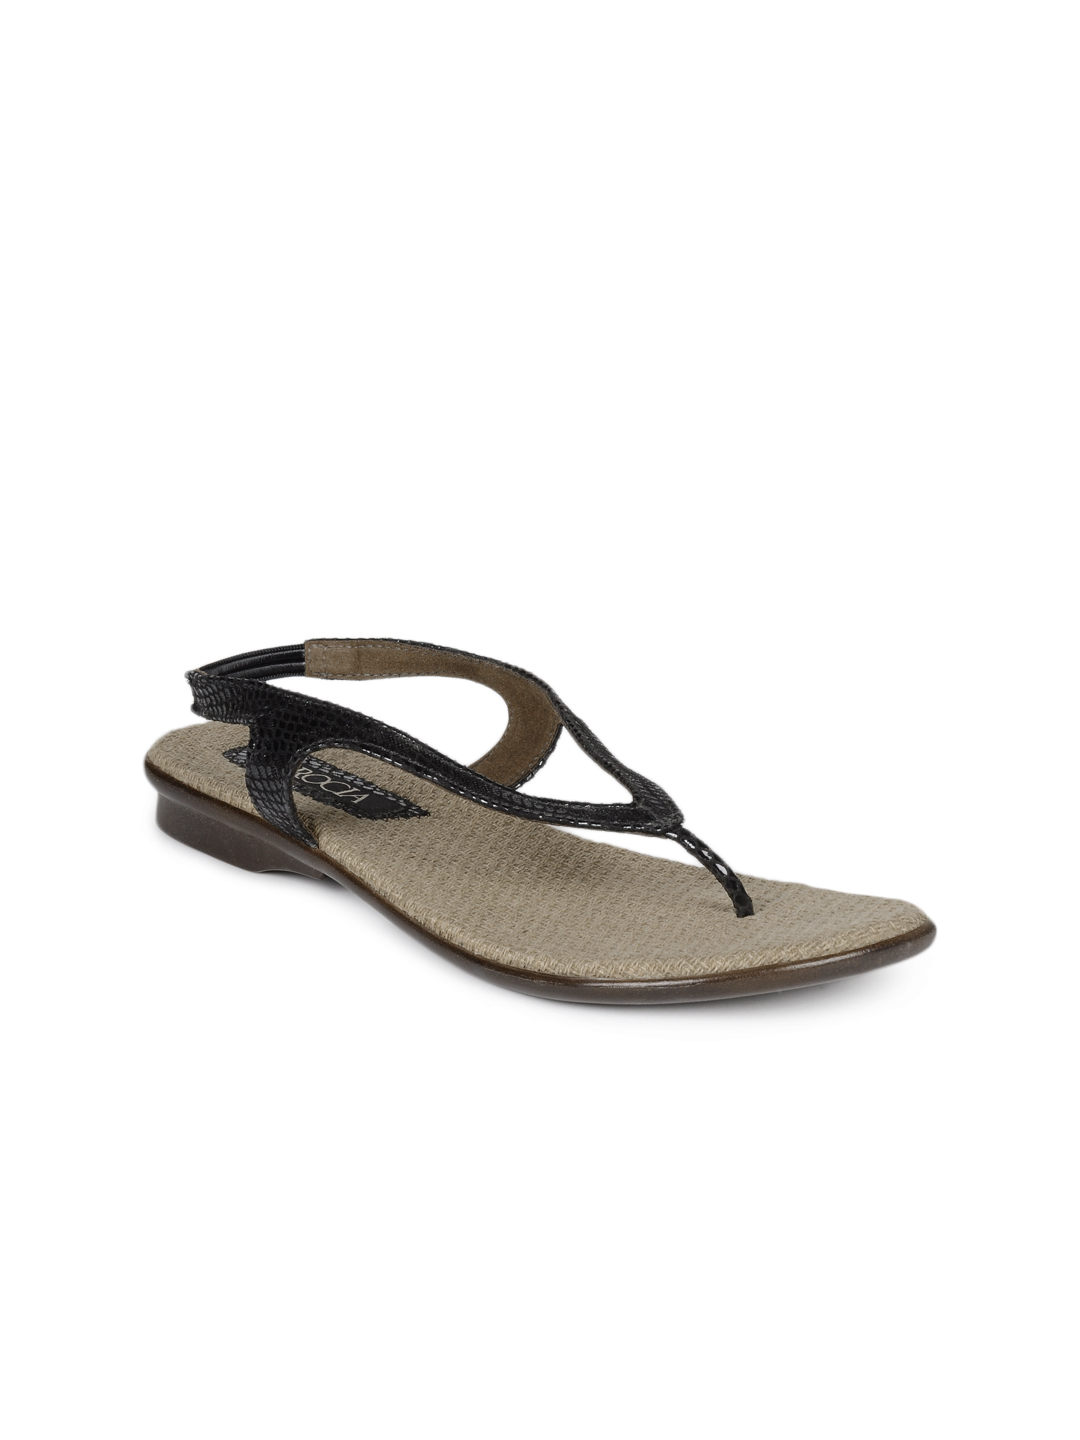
Rocia Women Black Flats
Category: Footwear / Shoes / Heels
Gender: Women
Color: Black
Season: Winter 2012
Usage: Casual